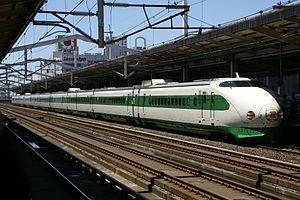
La liste qui suit est une liste de trains à grande vitesse limitée aux rames roulantes conventionnelles qui ont été, sont ou seront en service commercial sous peu.